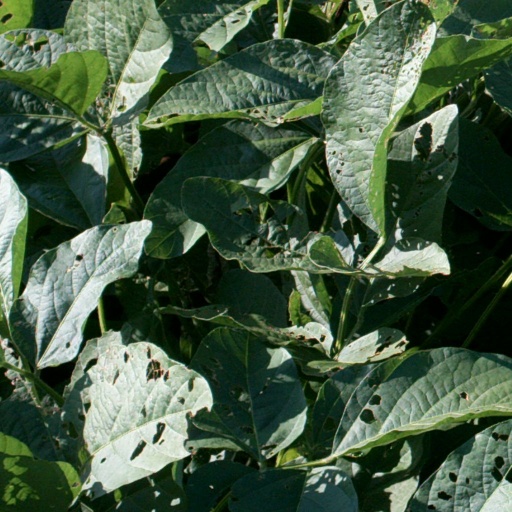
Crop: soybean